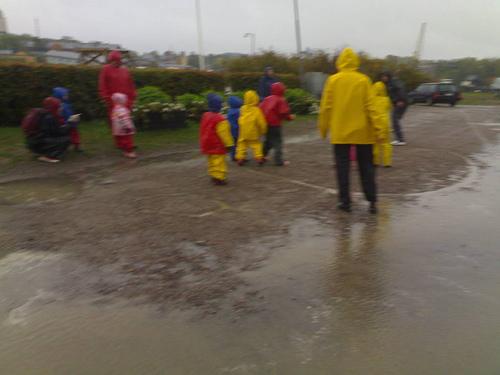
Weather: rain or strom